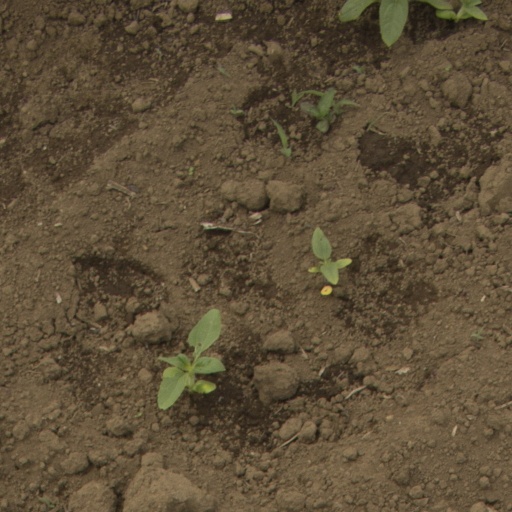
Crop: Jerusalem artichoke